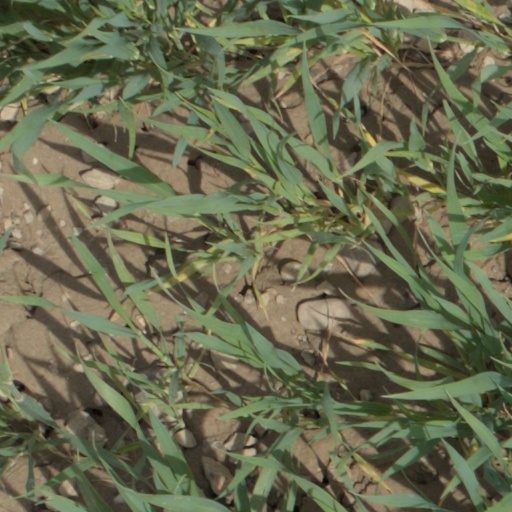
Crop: wheat